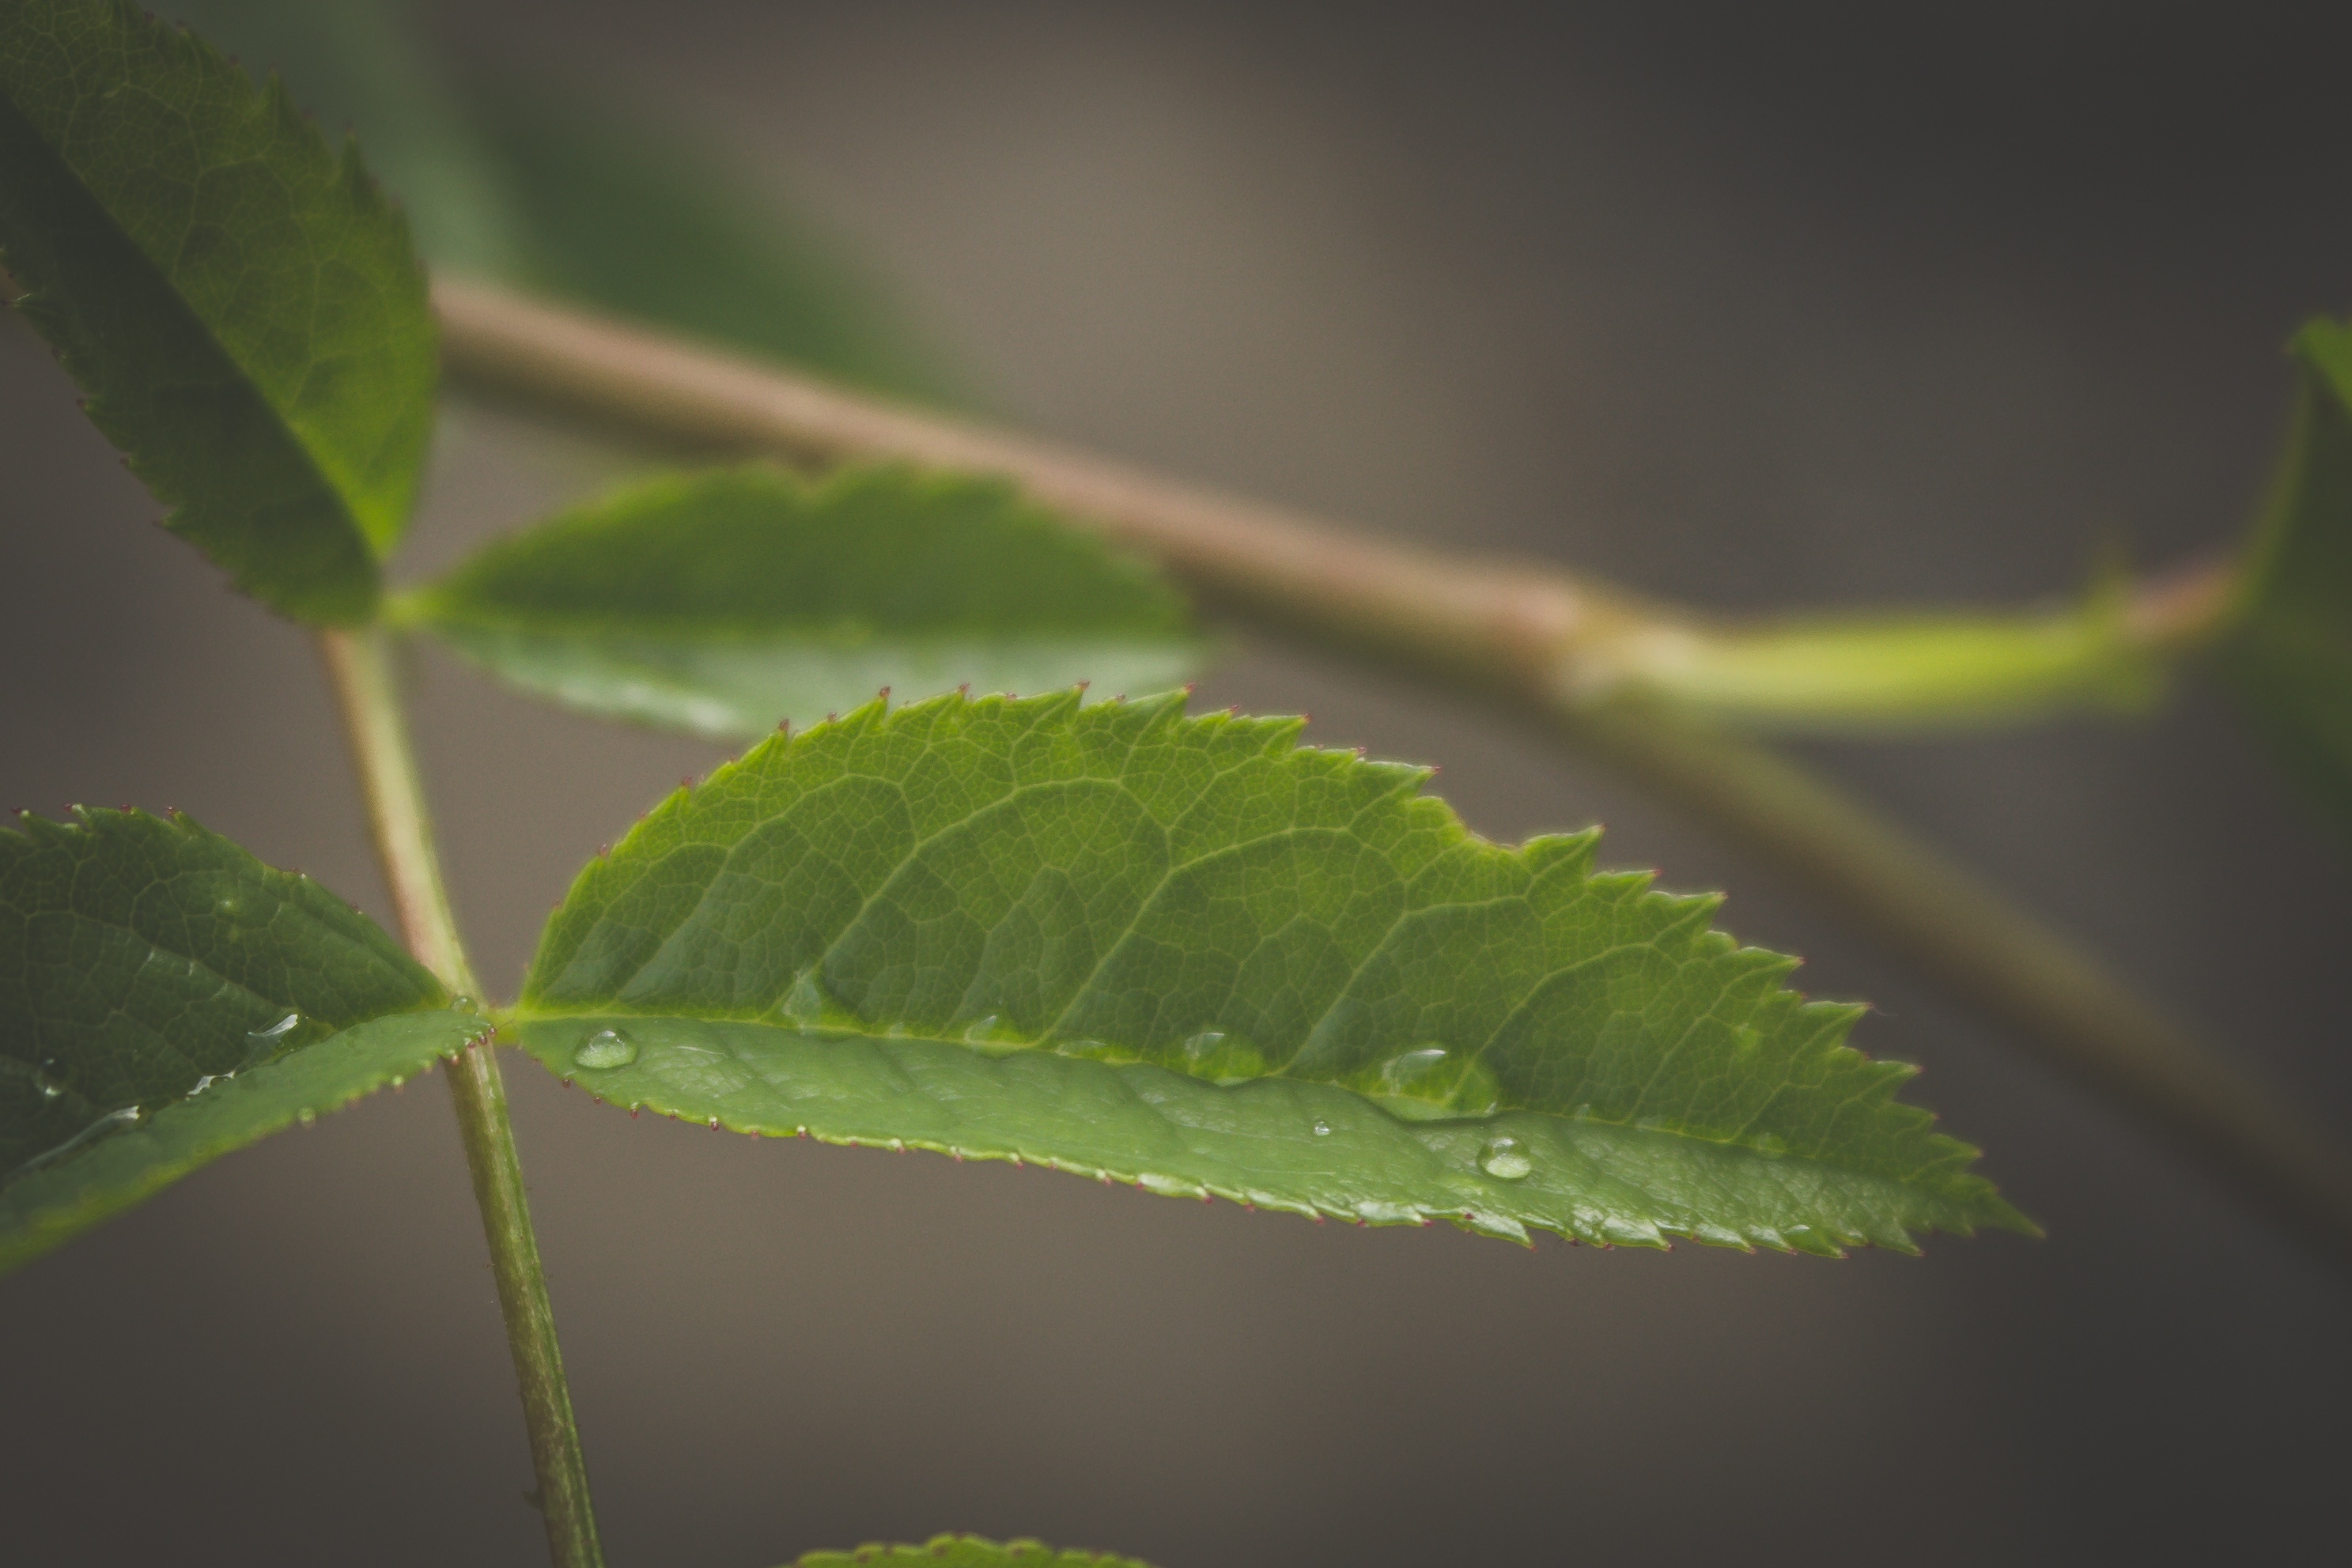
tree, nature, branch, plant, photography, sunlight, leaf, flower, green, produce, botany, flora, close up, macro photography, flowering plant, plant stem, land plant